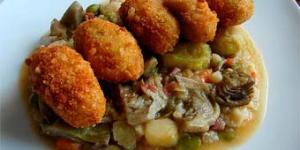
croquetas de carne de res